Rizal Memorial Library and Museum

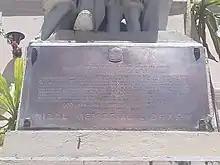
A bronze marker at the foot of Jose Rizal statue.

Filipino statesman Don Sergio Osmeña donated a property near Fuente Osmeña for the project. The design of the three-story building was created by the Manila-based architect Juan Marcos Arellano, who was also responsible with the design and construction of the Cebu Provincial Capitol. It featured the iconic sculpture of Rizal with an open book flanked with two children.